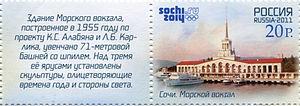
La gare maritime de Sotchi se trouve au port maritime, dépendant de la ville-arrondissement de Sotchi au sud de la Russie et au bord de la mer Noire. Elle est située dans le district central de Sotchi.